Rosenberg's monitor

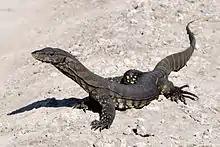
Dark coloured individual, south-western coast of Western Australia

The infrageneric classification of the species allies it to other taxa of the subgenus "Varanus" ("Varanus").